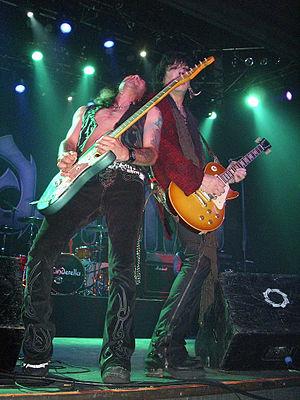
Cinderella est un groupe de hard rock formé en 1983 par le chanteur, compositeur et guitariste Tom Keifer, et le bassiste Eric Brittingham, originaire de Philadelphie, en Pennsylvanie. Cinderella est découvert par Gene Simmons, le bassiste de Kiss, mais c'est Jon Bon Jovi qui permet initialement au groupe de signer avec Derek Shulman au label Polydor/Mercury. Les deux premiers albums du groupe se vendent à trois millions d'exemplaires chacun aux États-Unis. En 1986, le single Nobody's Fool est certifié disque d'or, sans pour autant entrer dans le Top 10 du Billboard. En 1989, le groupe joue au Moscow Peace Festival. Des problèmes de voix viendront empêcher Tom Keifer de chanter durant plus d'un an après la tournée Long Cold Winter. Sans label, le groupe sort Still Climbing à l'automne 1994. Au total, les ventes des quatre albums de Cinderella à travers le monde sont estimées à 20 millions.